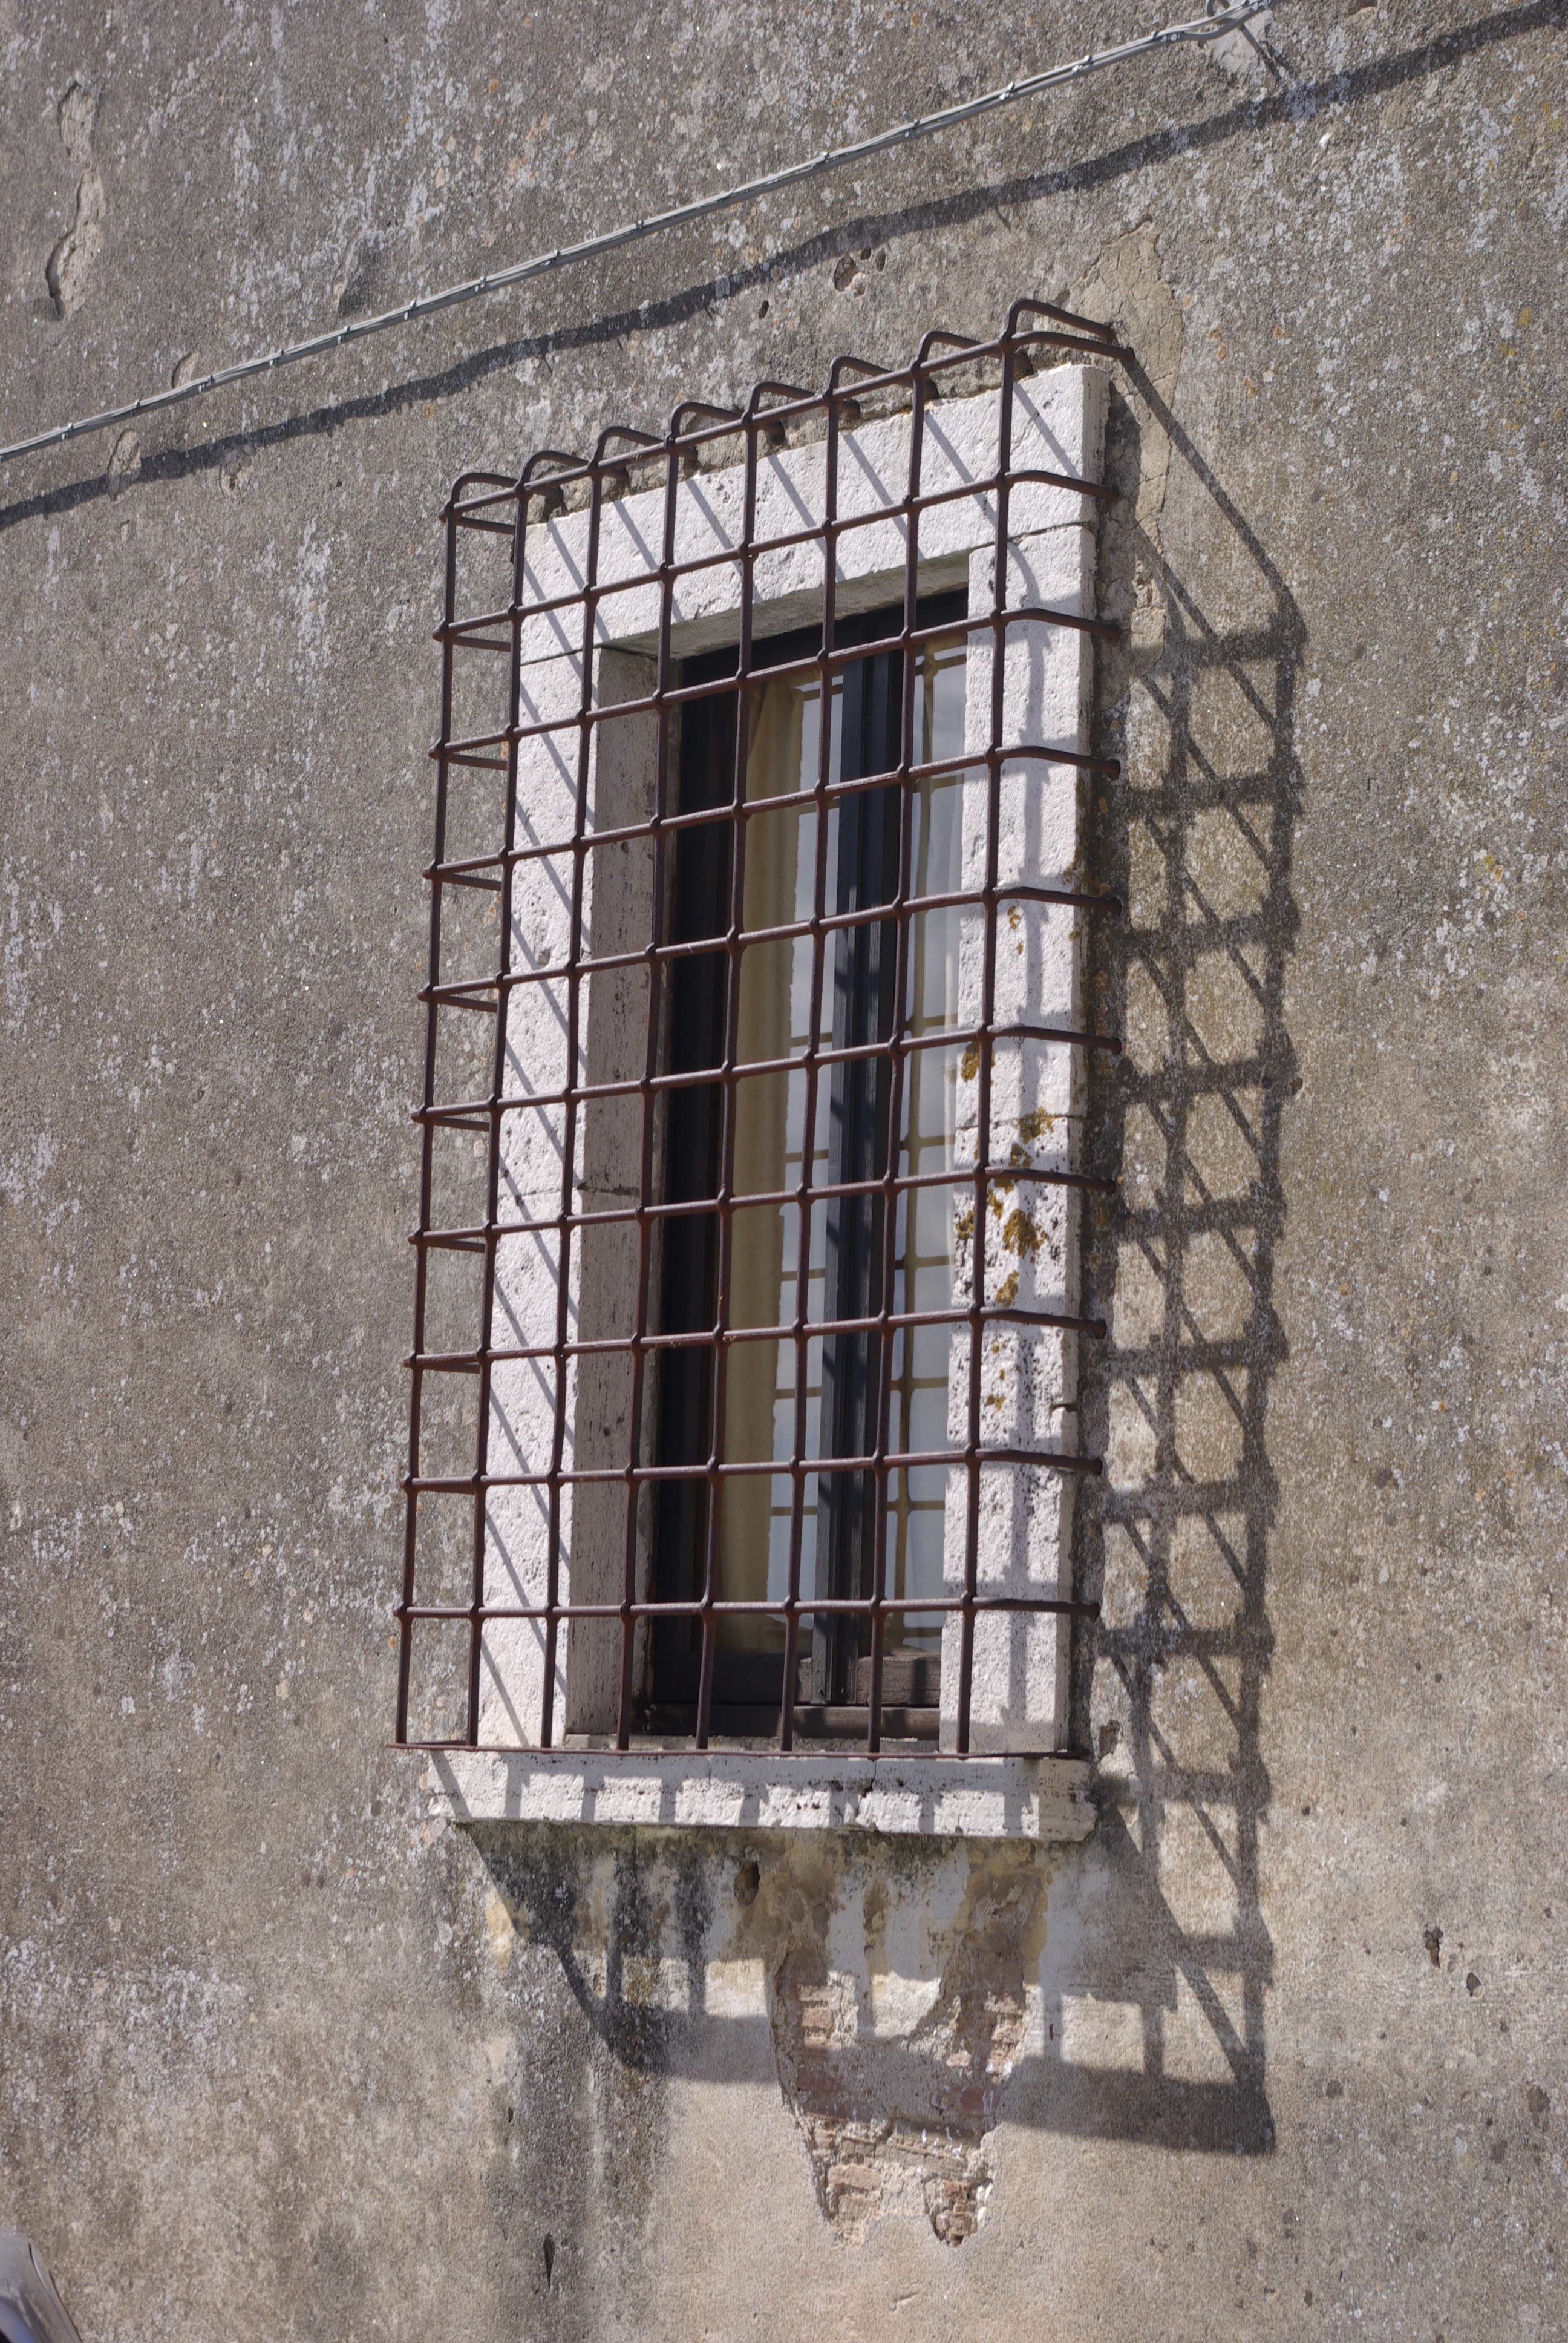
landscape, architecture, window, wall, italy, facade, brick, clouds, vista, iron, lazio, porchiano, urban area